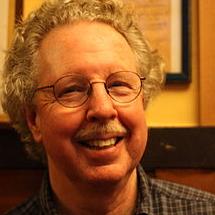
Age: 65